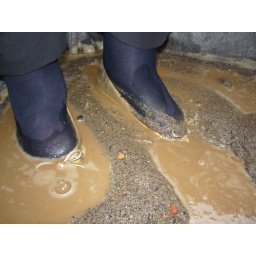
In action in mudy sand and derty water